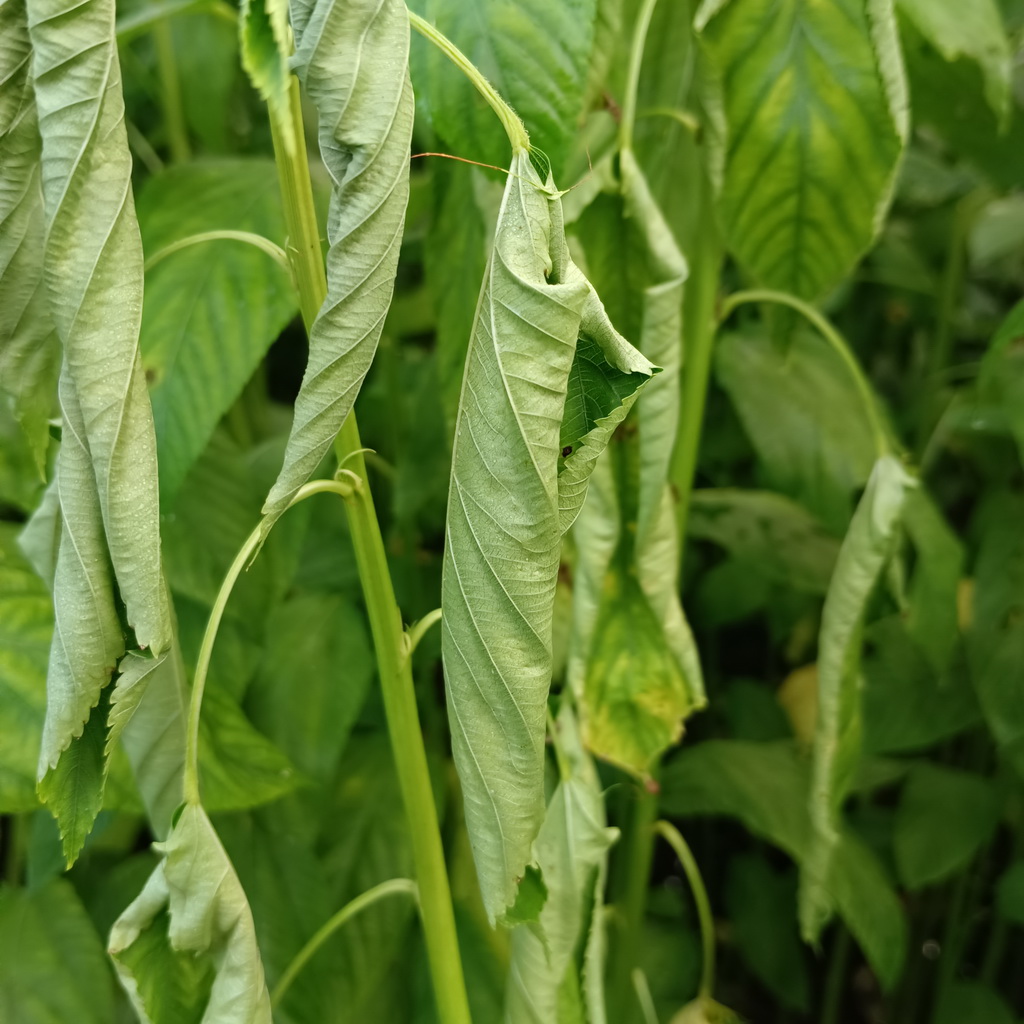
Label: Dieback